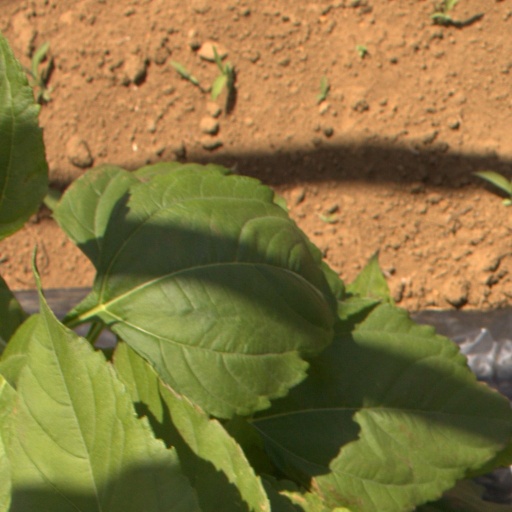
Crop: Jerusalem artichoke